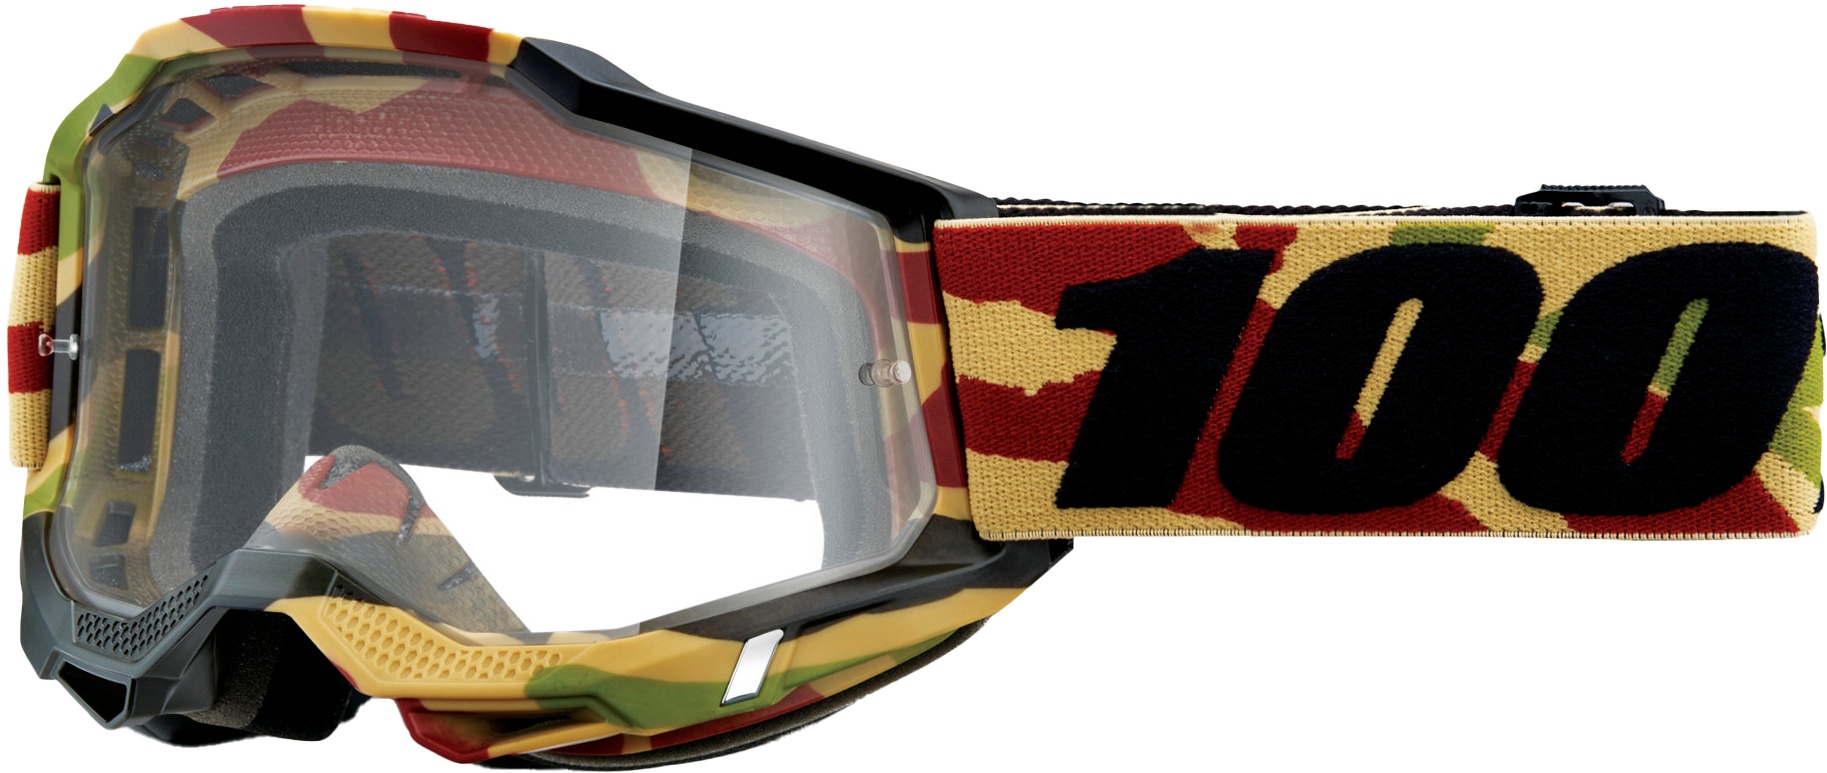
Accuri 2 Goggle Mission Clear Lens
The accuri 2 returns to set the benchmark for a premium performance goggle.Delivering utmost protection, visibility and comfort for sight to line while performing.Now with a 17.5% larger vertical field of view.
Brand: 100-percent
Category: Sporting Goods > Outdoor Recreation > Hunting & Shooting > Paintball > Paintball Protective Gear > Paintball Goggles & Masks